Jean-Léon Gérôme

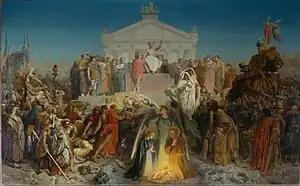
"The Age of Augustus, the Birth of Christ", c. 1852–1854, Musée de Picardie

His painting "The Cock Fight" (1846) is an academic exercise depicting a nude young man and a very thinly draped young woman with two fighting cocks, with the Bay of Naples in the background. He sent this painting to the Paris Salon of 1847, where it gained him a third-class medal. This work was seen as the epitome of the Neo-Grec movement that had formed out of Gleyre's studio (including Henri-Pierre Picou and Jean-Louis Hamon), and was championed by the influential French critic Théophile Gautier, whose review made Gérôme famous and effectively launched his career.